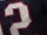
Number: 2